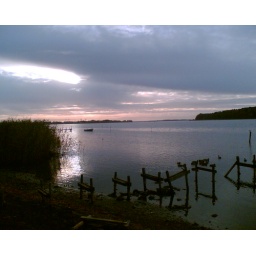
Quiet lake near Middelfart, Denmark.Made with my phone (Nokia 6230i).